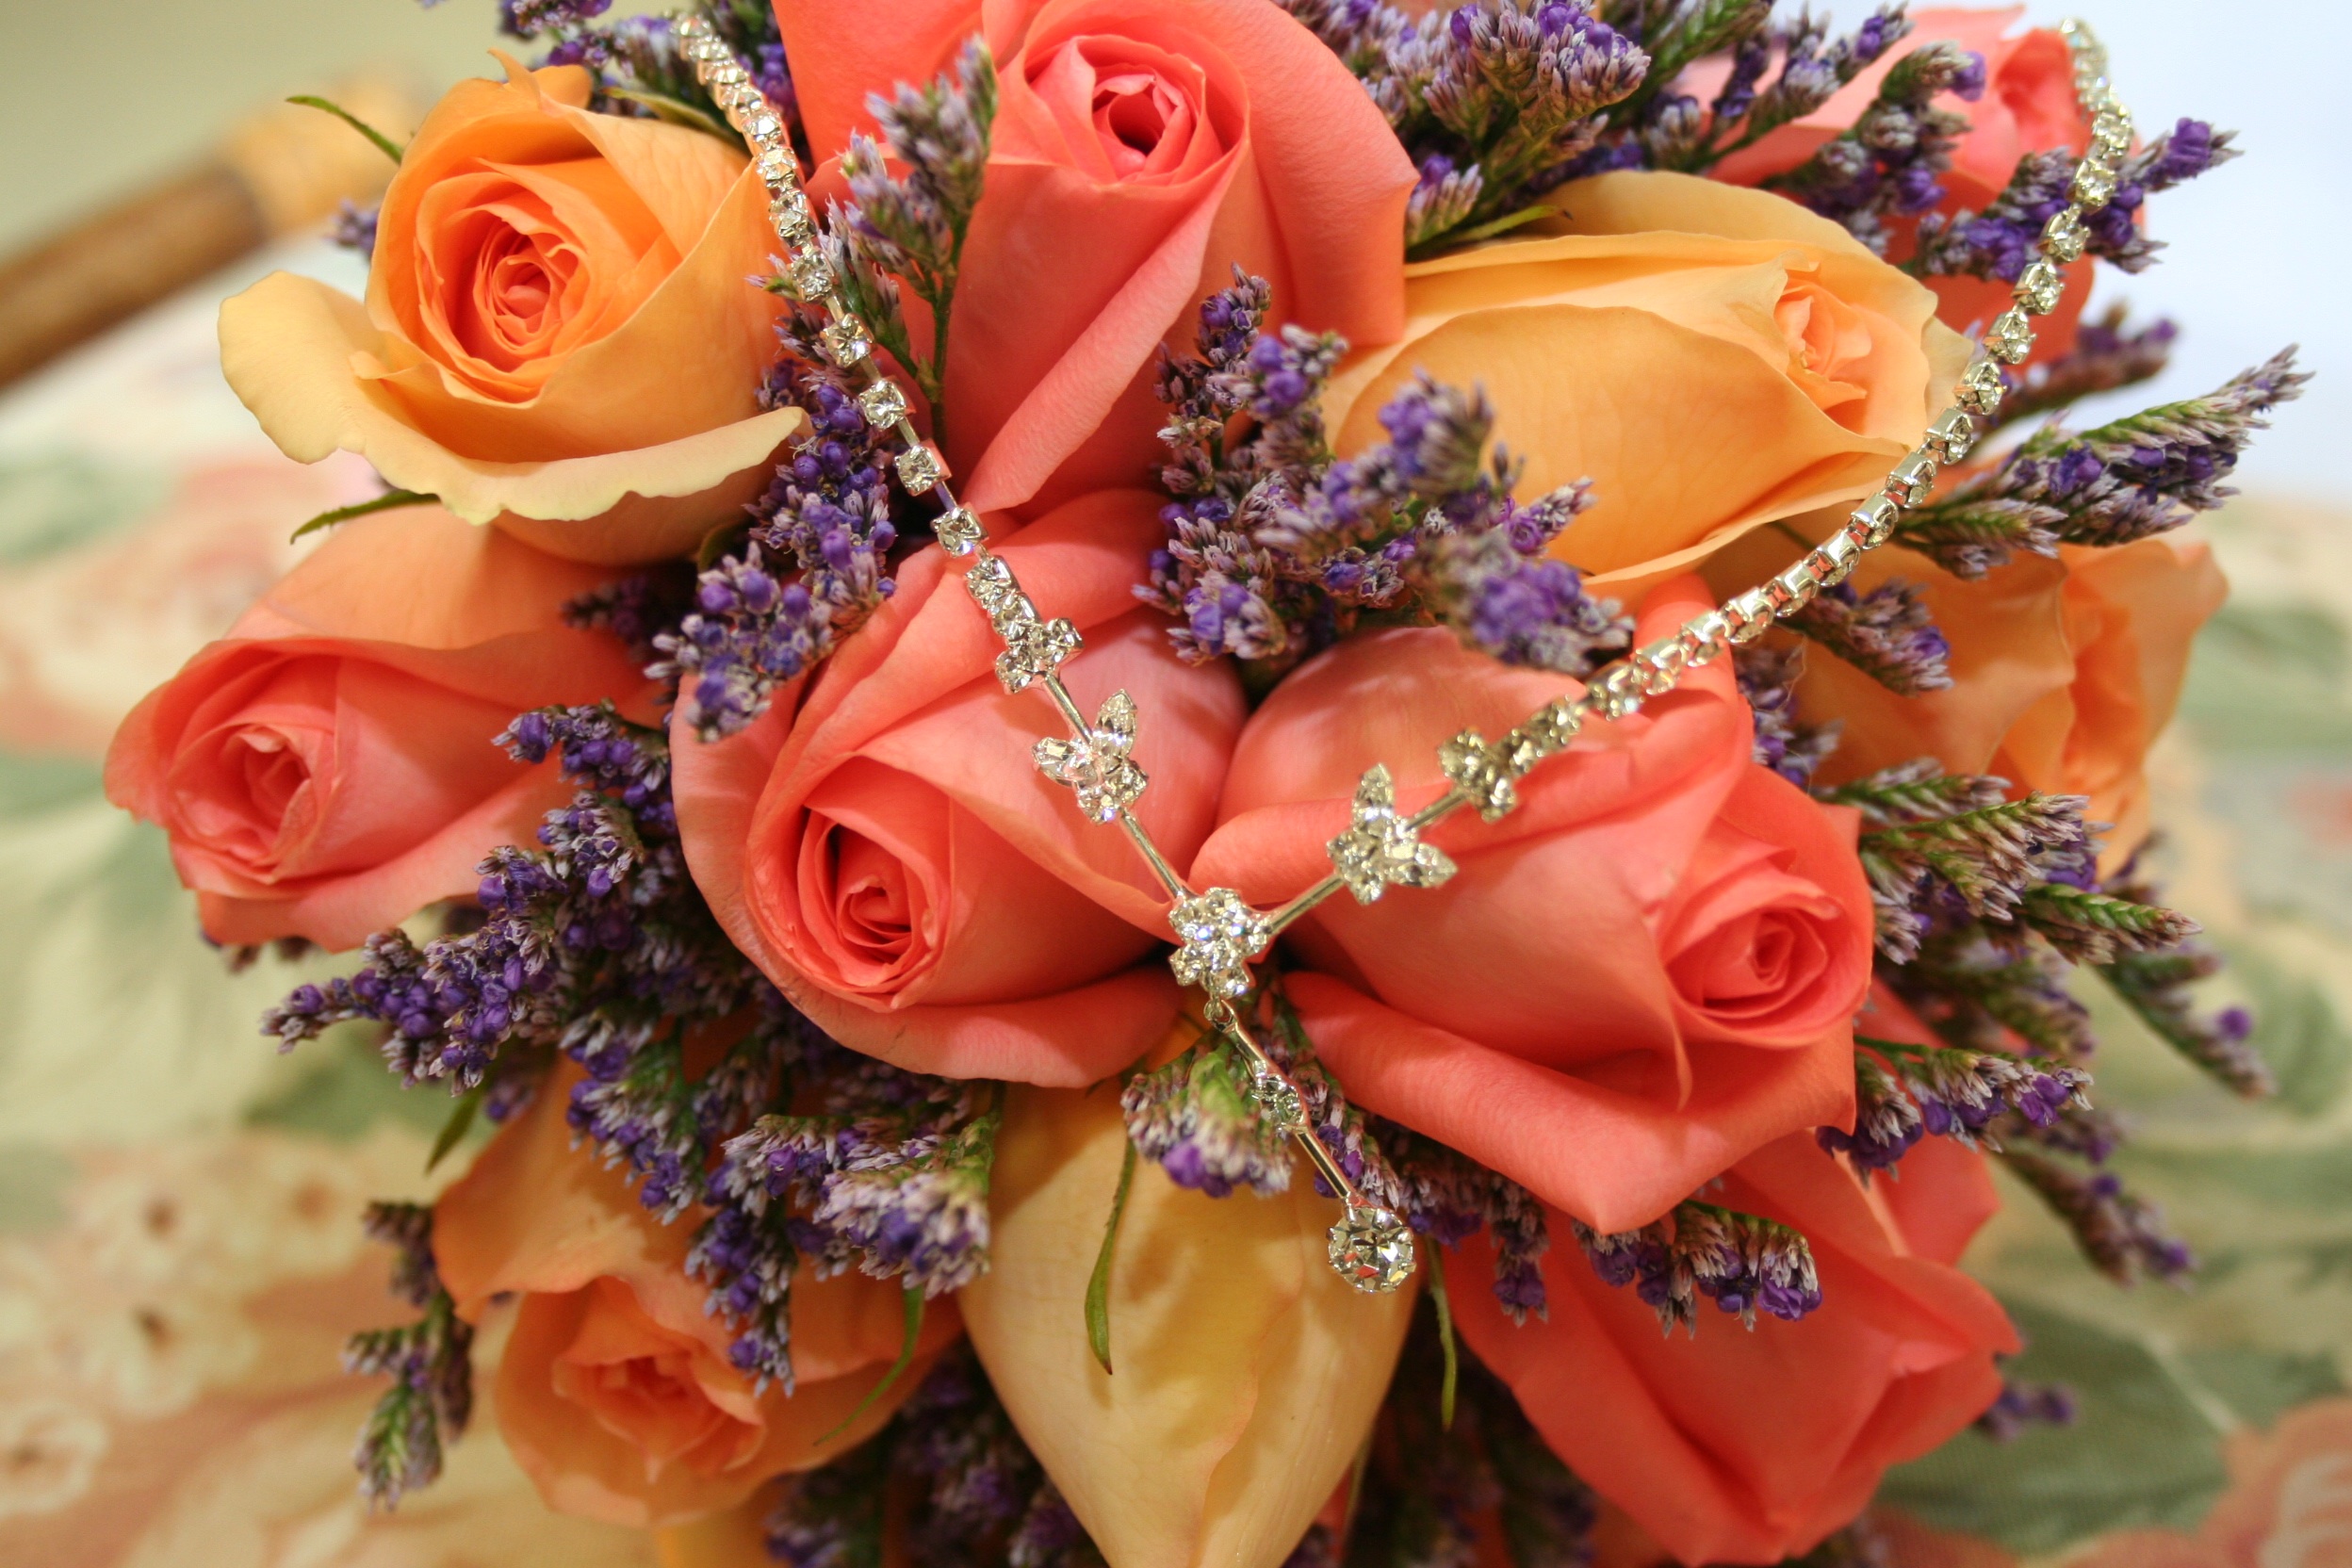
plant, flower, petal, flora, floristry, flower bouquet, cut flowers, floral design, flower arranging